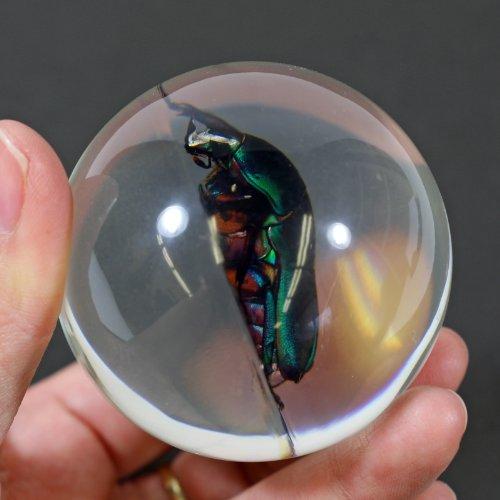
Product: REALBUG 3 3/8 " Chafer Beetle Marble
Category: Toys & Games | Novelty & Gag Toys
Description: Real Chafer Beetle Marble.
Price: $16.04
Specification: ProductDimensions:2.4x2.4x2.4inches|ItemWeight:8.8ounces|ShippingWeight:8.8ounces(Viewshippingratesandpolicies)|ASIN:B002SVUQZI|Itemmodelnumber:GL01|Manufacturerrecommendedage:5-15years